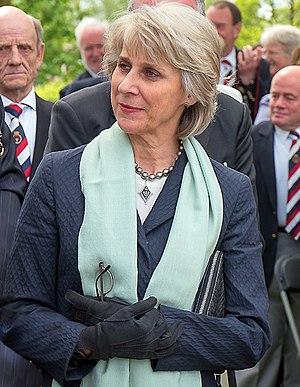
Birgitte Eva van Deurs, née Henriksen le 20 juin 1946 à Odense, duchesse de Gloucester, est un membre de la famille royale britannique, épouse du prince Richard, duc de Gloucester.